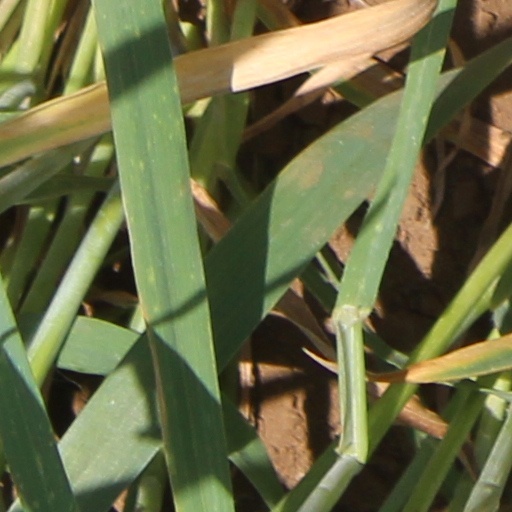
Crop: wheat